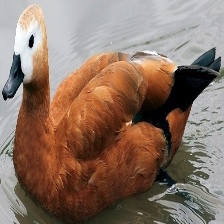
Species: RUDDY SHELDUCK
Scientific name: TADORNA FERRUGINEA
ImageNet parent category: drake